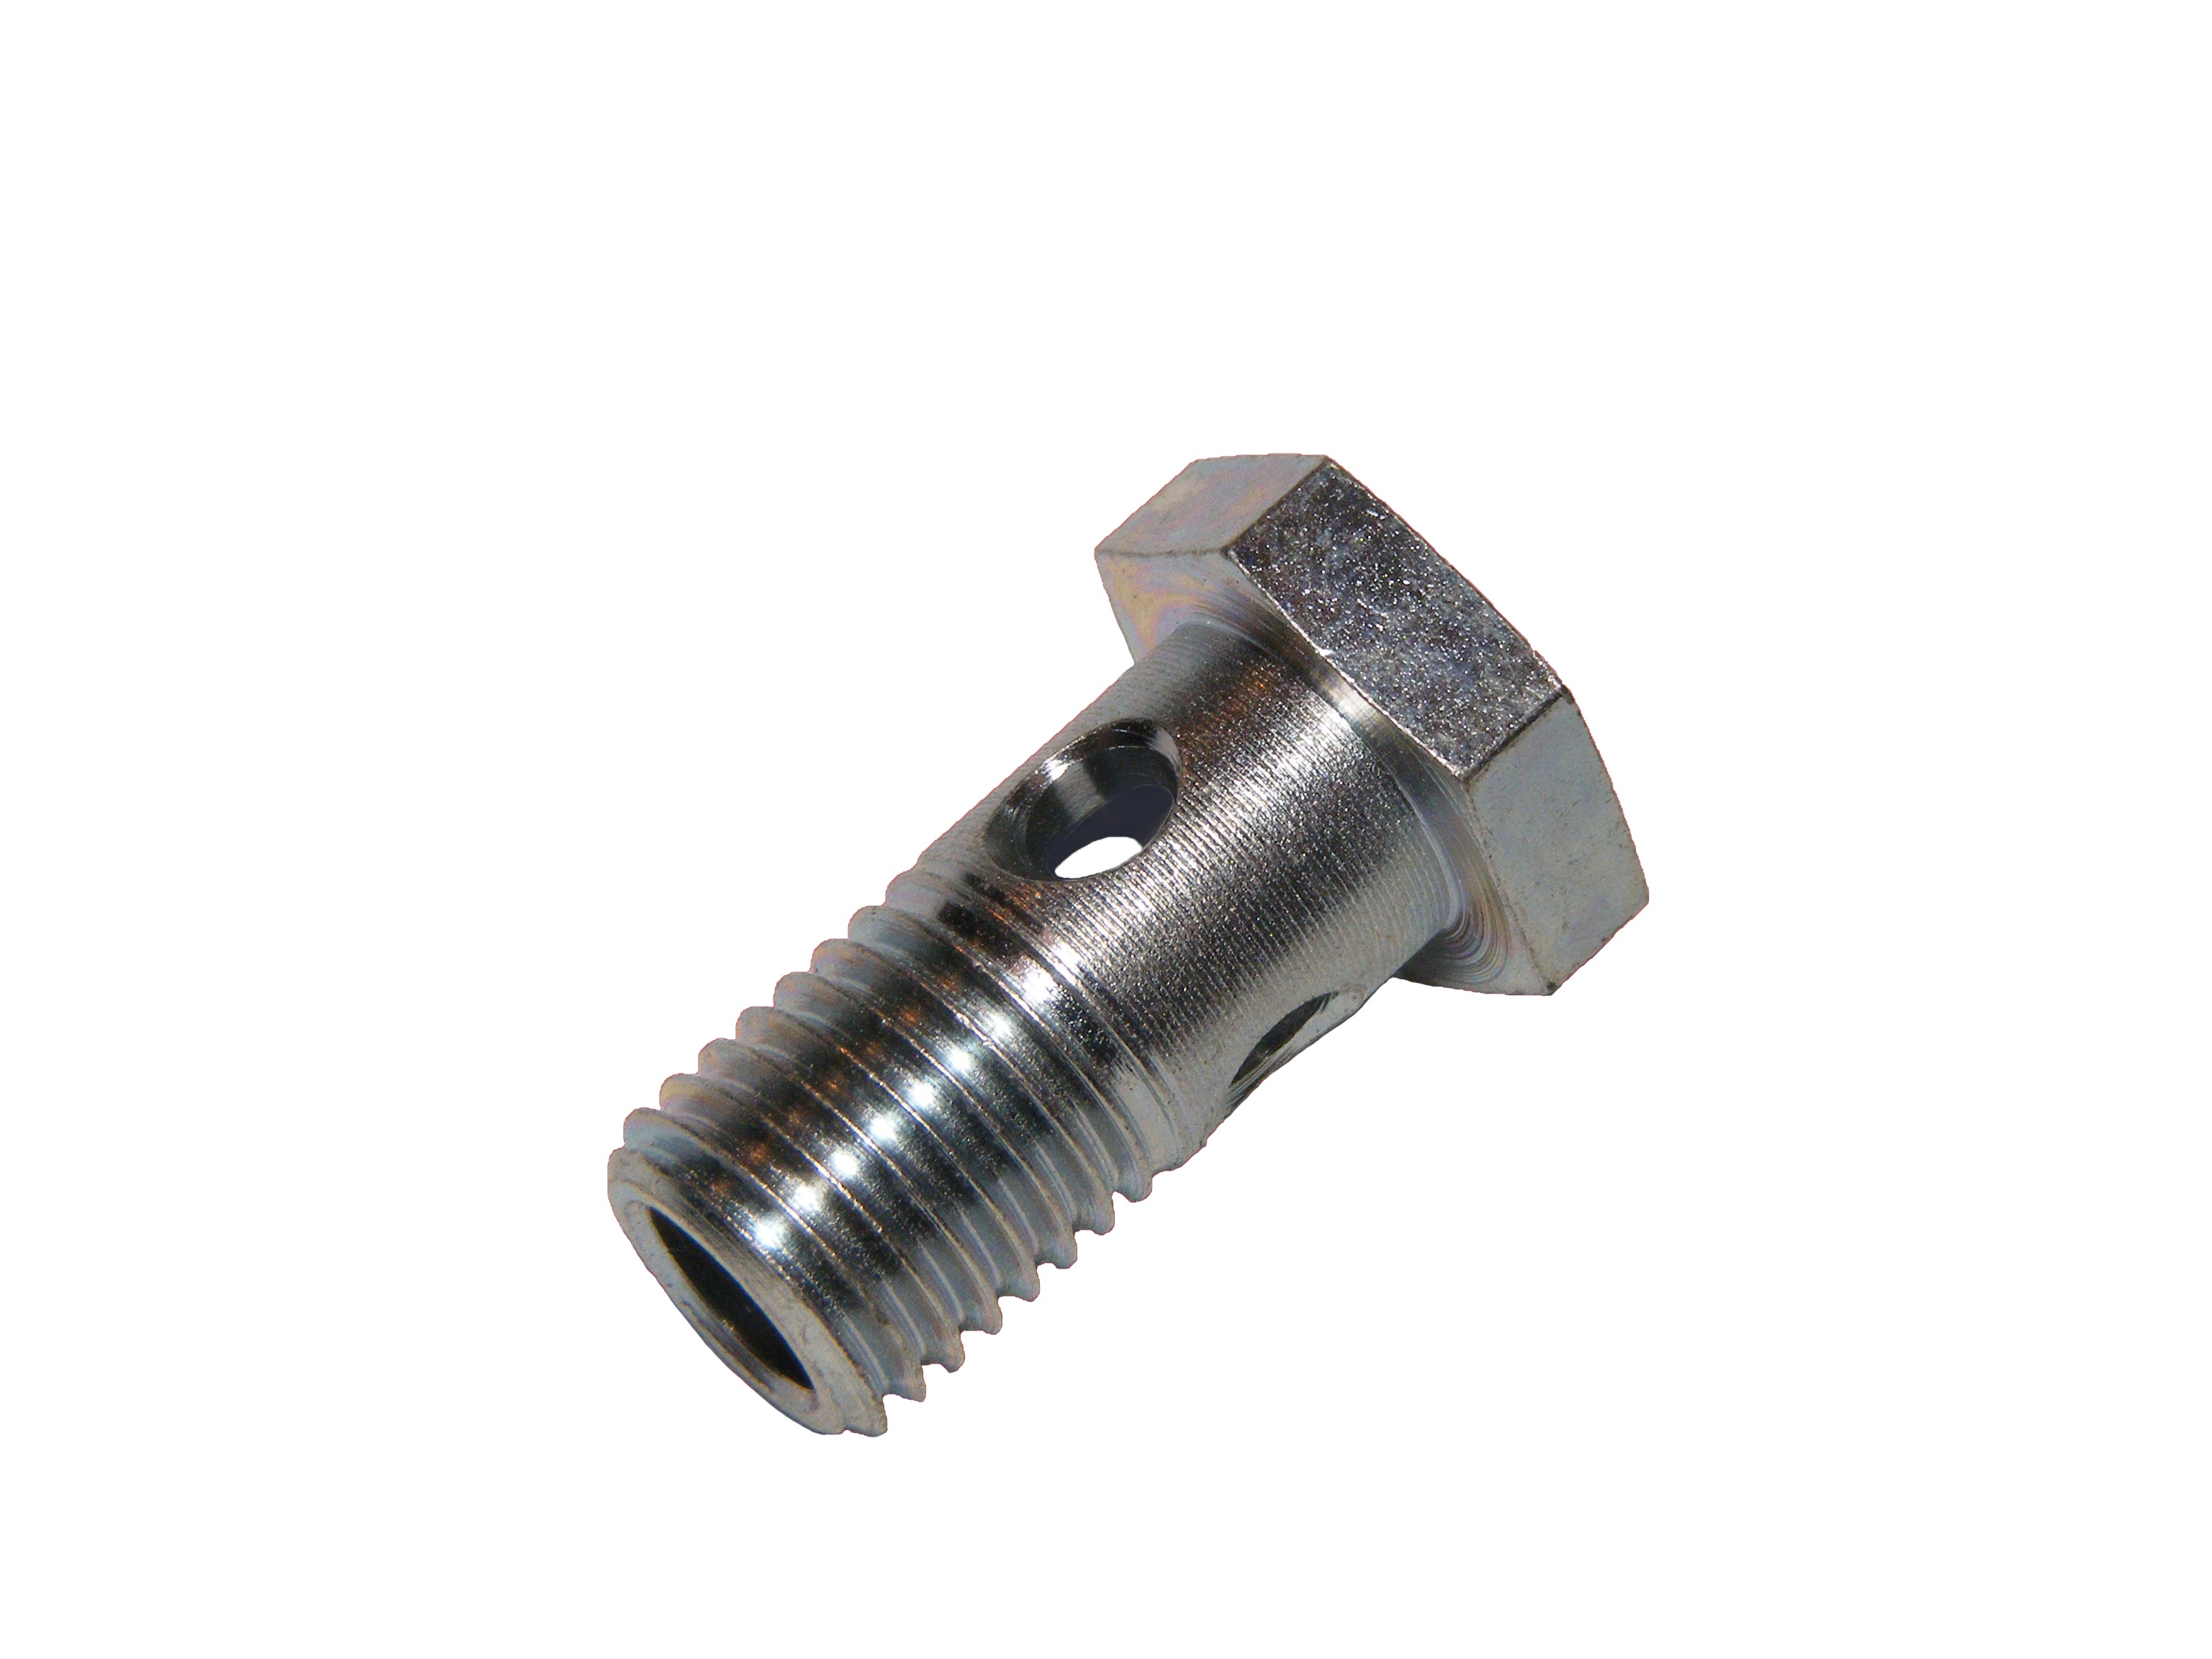
automobile, nut, automotive, fastener, brass, bolt, engine, motor, mechanic, fitting, banjo bolt, fuel line